Coroner (Washington state)

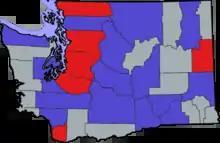
Map showing Washington counties which have coroners (blue), medical examiners (red), or neither (grey)

The Washington Territory was established in 1853 and, the following year, the Territorial Legislature passed "An Act Relative to Coroners" which required each of the territory's counties to organize an election for coroner and to hold a new election every two years thereafter. This act also authorized the Coroner to perform the duties of the Sheriff in certain matters: